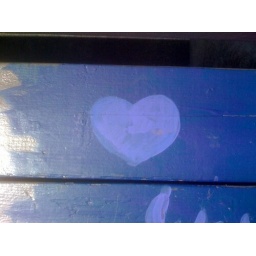
On a once green bench seat in berkeley, ca